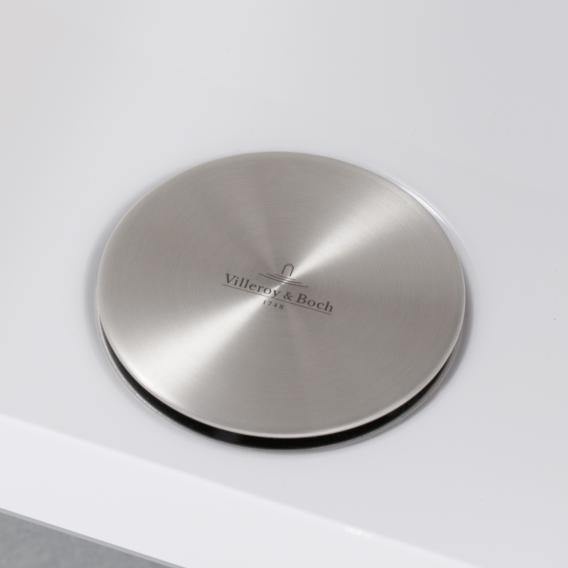
Villeroy & Boch Cap Valve Cover
Product Features • Stylish waste cover Ø 90 mm • Dishwasher safe Product Data Sheet #1 Product Data Sheet #2
Brand: Villeroy & Boch
Category: Hardware > Plumbing > Plumbing Fixture Hardware & Parts > Fixture Plates > Cover Plates